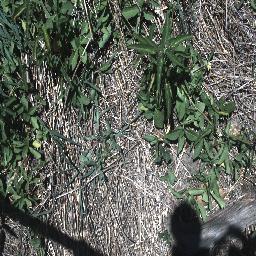
Label: negative